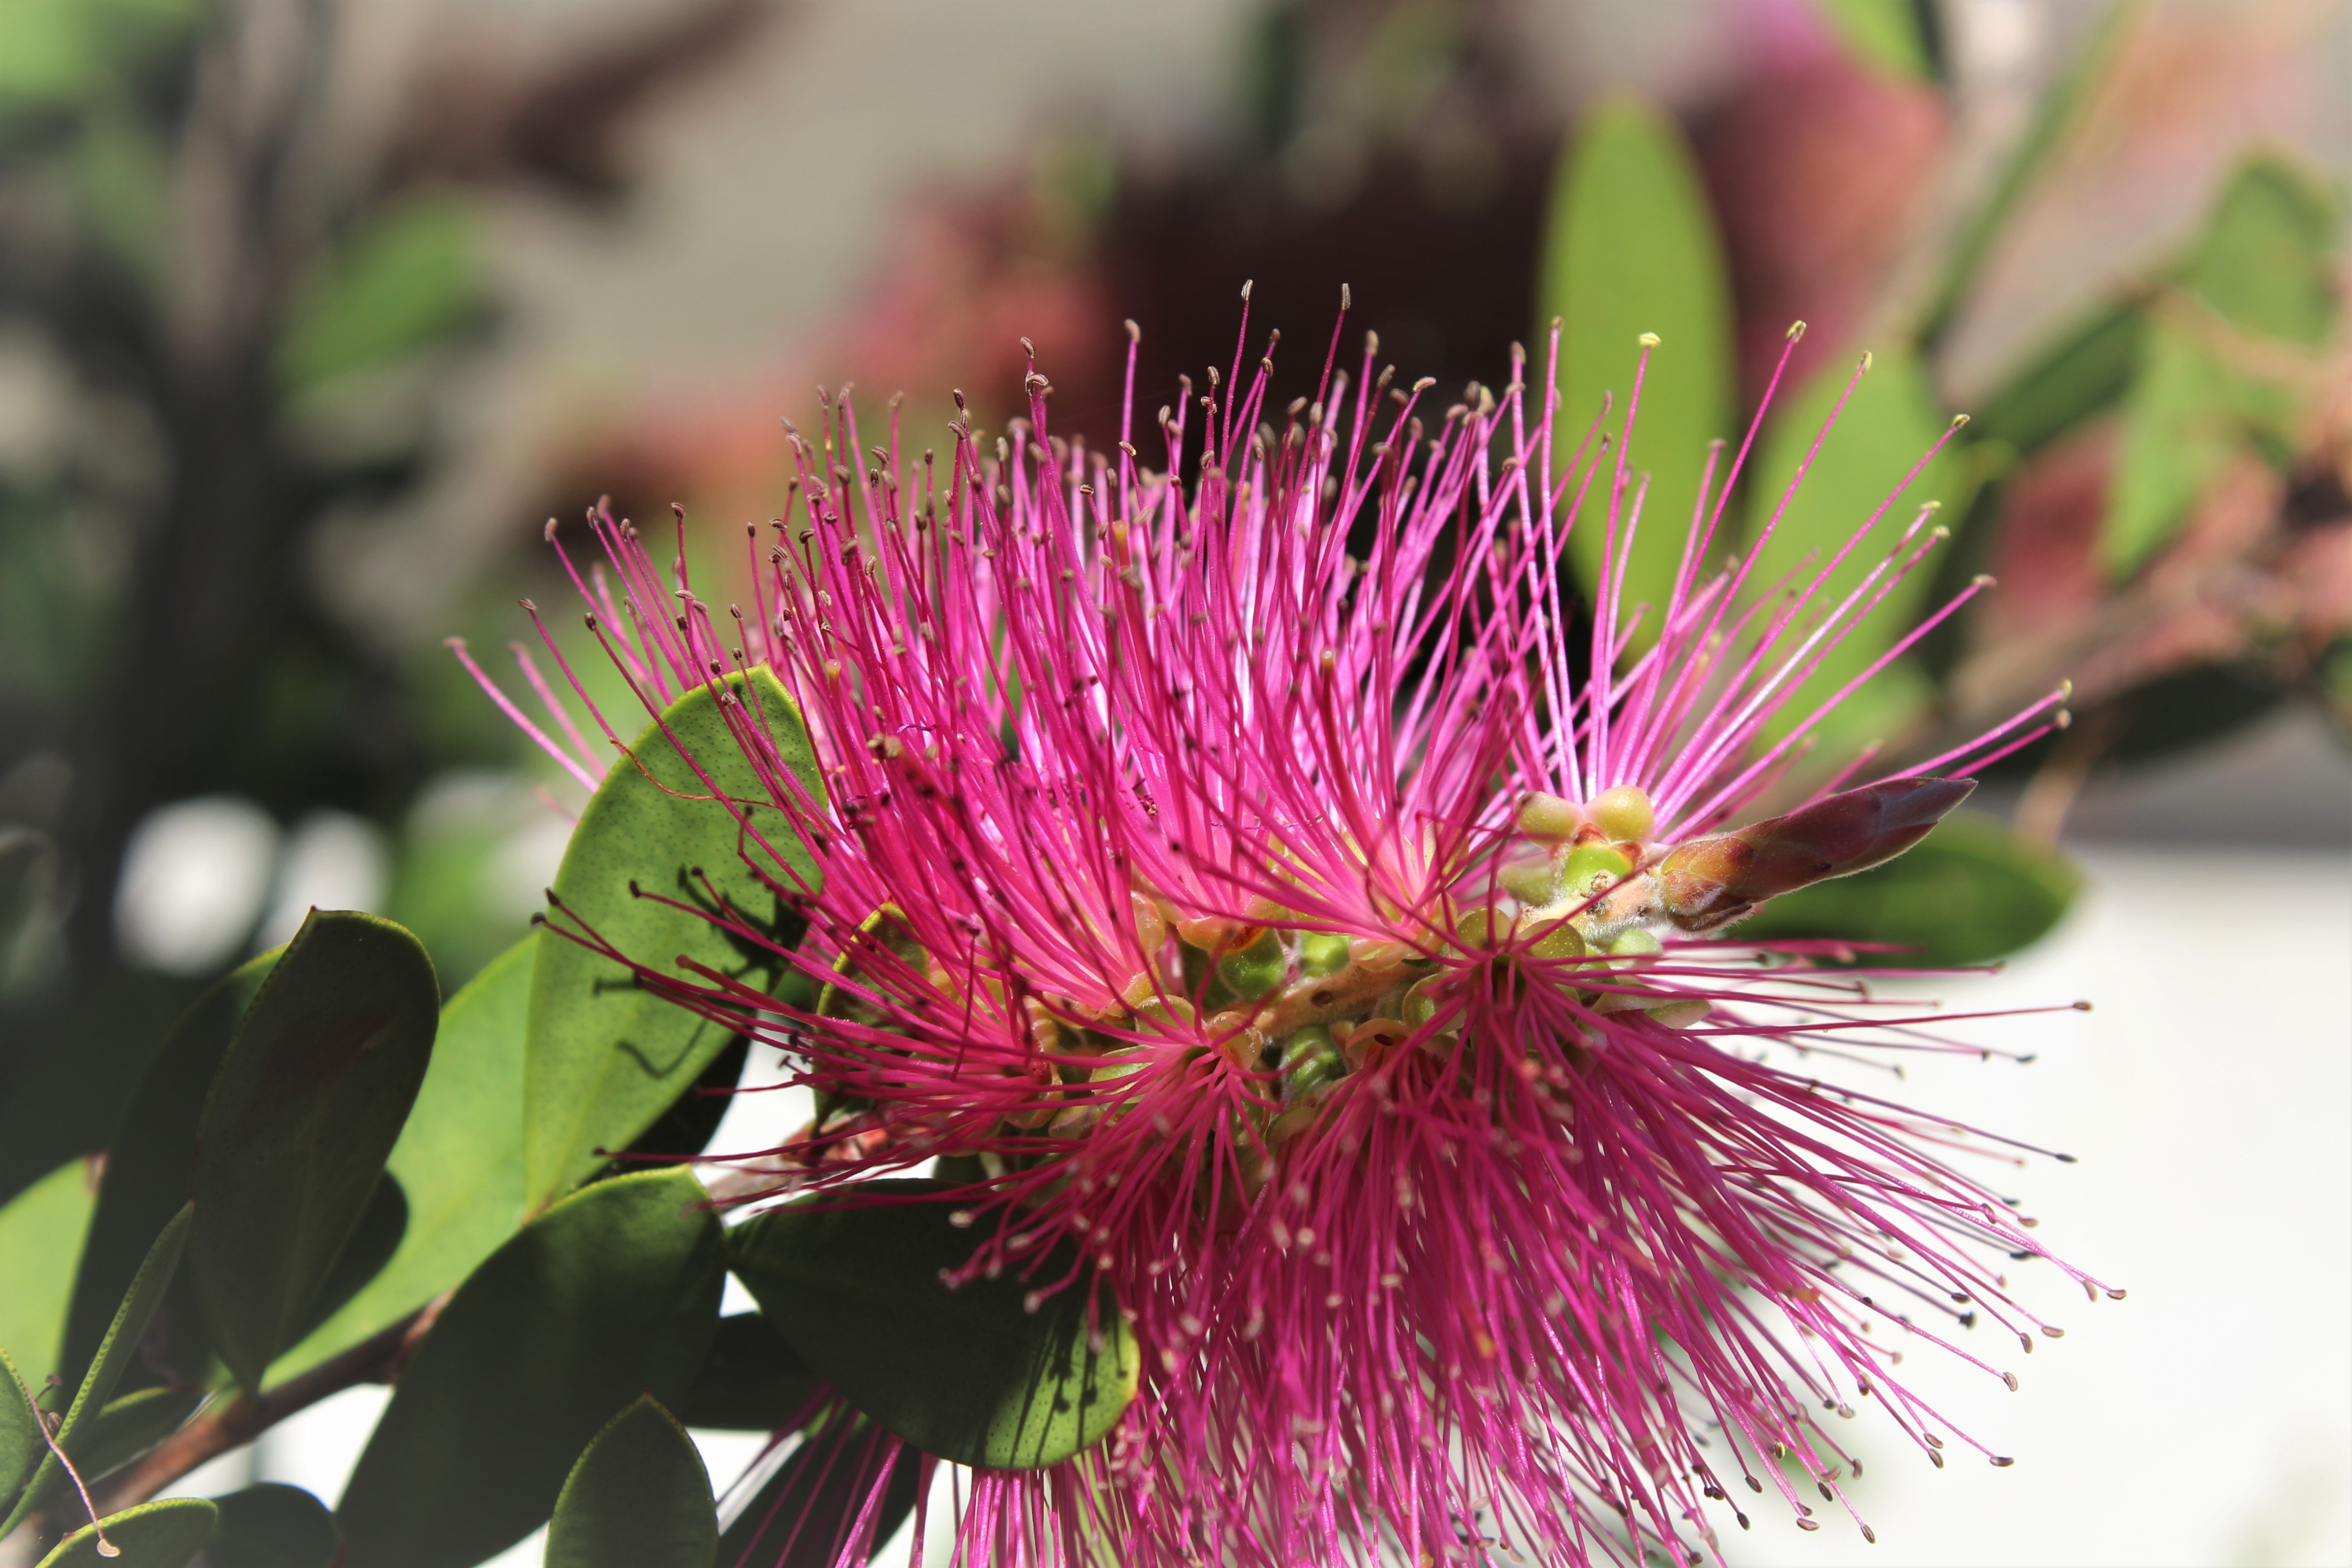
nature, blossom, plant, photography, flower, petal, fluffy, botany, pink, flora, wildflower, close up, australia, native, thistle, pretty, mimosa, macro photography, flowering plant, daisy family, land plant, glower